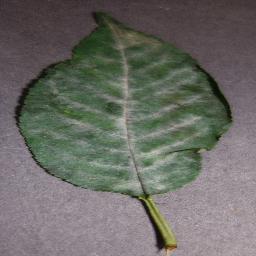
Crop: cherry
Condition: (including_sour)_powdery_mildew